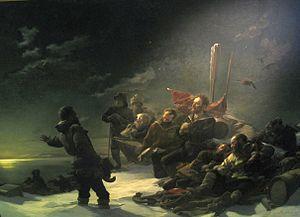
Julius von Payer, né le 2 septembre 1841 à Schönau et mort le 19 août 1915 à Bled, est un officier austro-hongrois, alpiniste et explorateur de l'Arctique, cartographe et professeur à l'Académie militaire. Il a découvert l'archipel François-Joseph avec Karl Weyprecht, lors de l'expédition austro-hongroise au pôle Nord, en 1873. Plus tard, il se fait également un nom en tant que peintre.